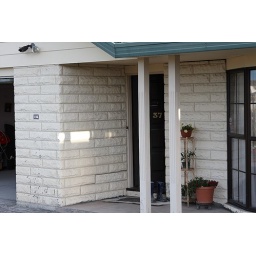
Crack beside the door passes through entire house